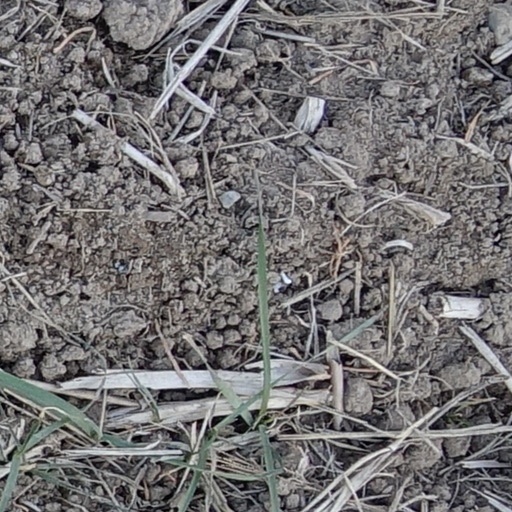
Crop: wheat